Aerospace Defense Command

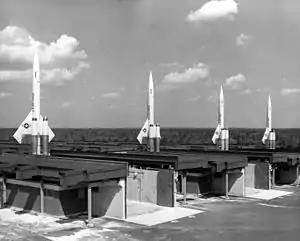
October 1960 SAMs near the BOMARC Missile Accident Site after the 7 June 1960 BOMARC nuclear accident. BOMARC alert status ended in 1972, e.g., ADC first closed a BOMARC B complex on 31 December 1969.

The Bomarc Missile Program delivered the first CIM-10 Bomarc supersonic surface-to-air missile to ADC during September 1959 at Fort Dix's BOMARC Base No. 1 near the missile launch control center on McGuire AFB (groundbreaking for McGuire's Air Defense Direction Center to house the IBM AN/FSQ-7 Combat Direction Central for Bomarc ground-controlled interception had been in 1957.) To ensure probability of kill before bombers could drop their weapons, the AN/FSQ-7 used the Automatic Target and Battery Evaluation (ATABE) to determine which bombers/formations to assign to which manned interceptor base (e.g., using nuclear air-to-air missiles), which to assign to Bomarcs (e.g., with W-40 nuclear warheads) and if available, which to assign to the region's Nike Army Air Defense Command Post (that also had ATABE software for efficiently coordinating fire from multiple Hercules missile batteries.) Bomarc missiles bases were along the east and west coasts of North America and the central areas of the continent (e.g., Suffolk County Missile Annex was on Long Island, New York.) The supersonic Bomarc missiles were the first long-range anti-aircraft missiles in the world, and the longer range BOMARC B models required less time after erected until they could be launched.